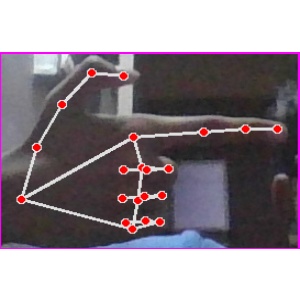
अक्षर: ब